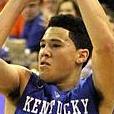
Age: 18